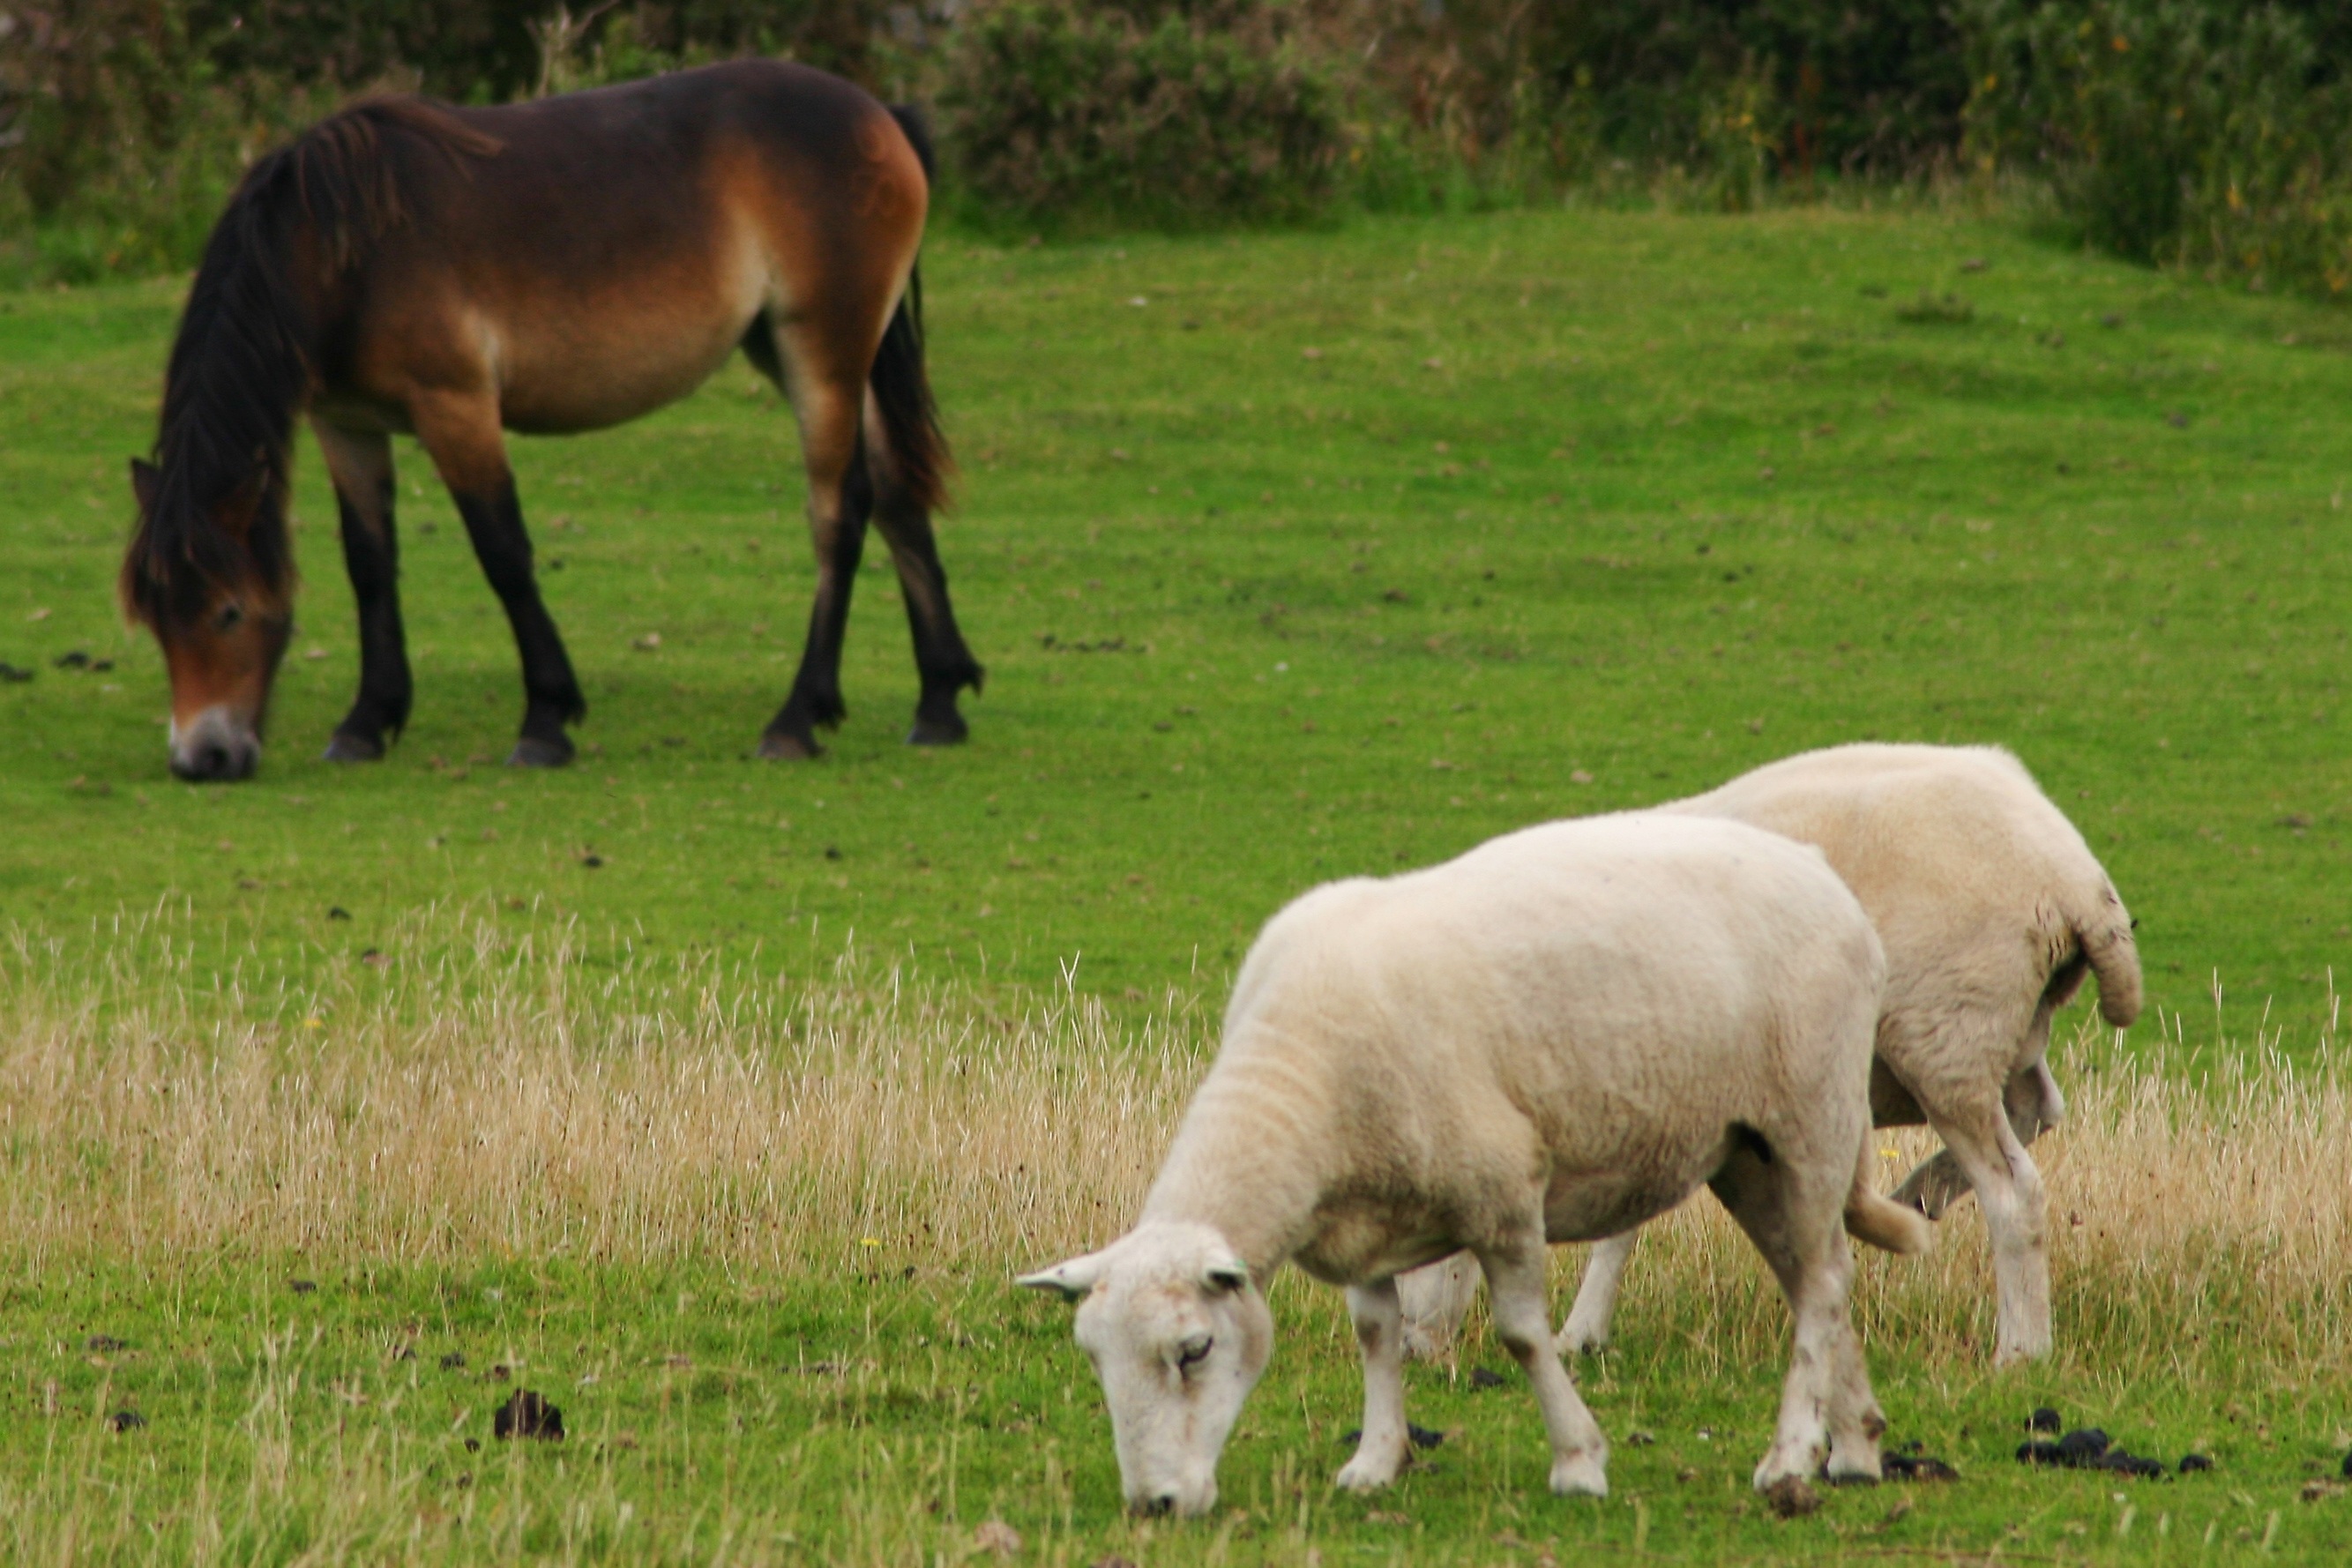
nature, grass, field, meadow, prairie, countryside, animal, wildlife, rural, herd, pasture, grazing, livestock, horse, sheep, mammal, fauna, grassland, vertebrate, mare, habitat, foal, ecosystem, somerset, steppe, natural environment, cattle like mammal, horse like mammal, mustang horse, exmoor